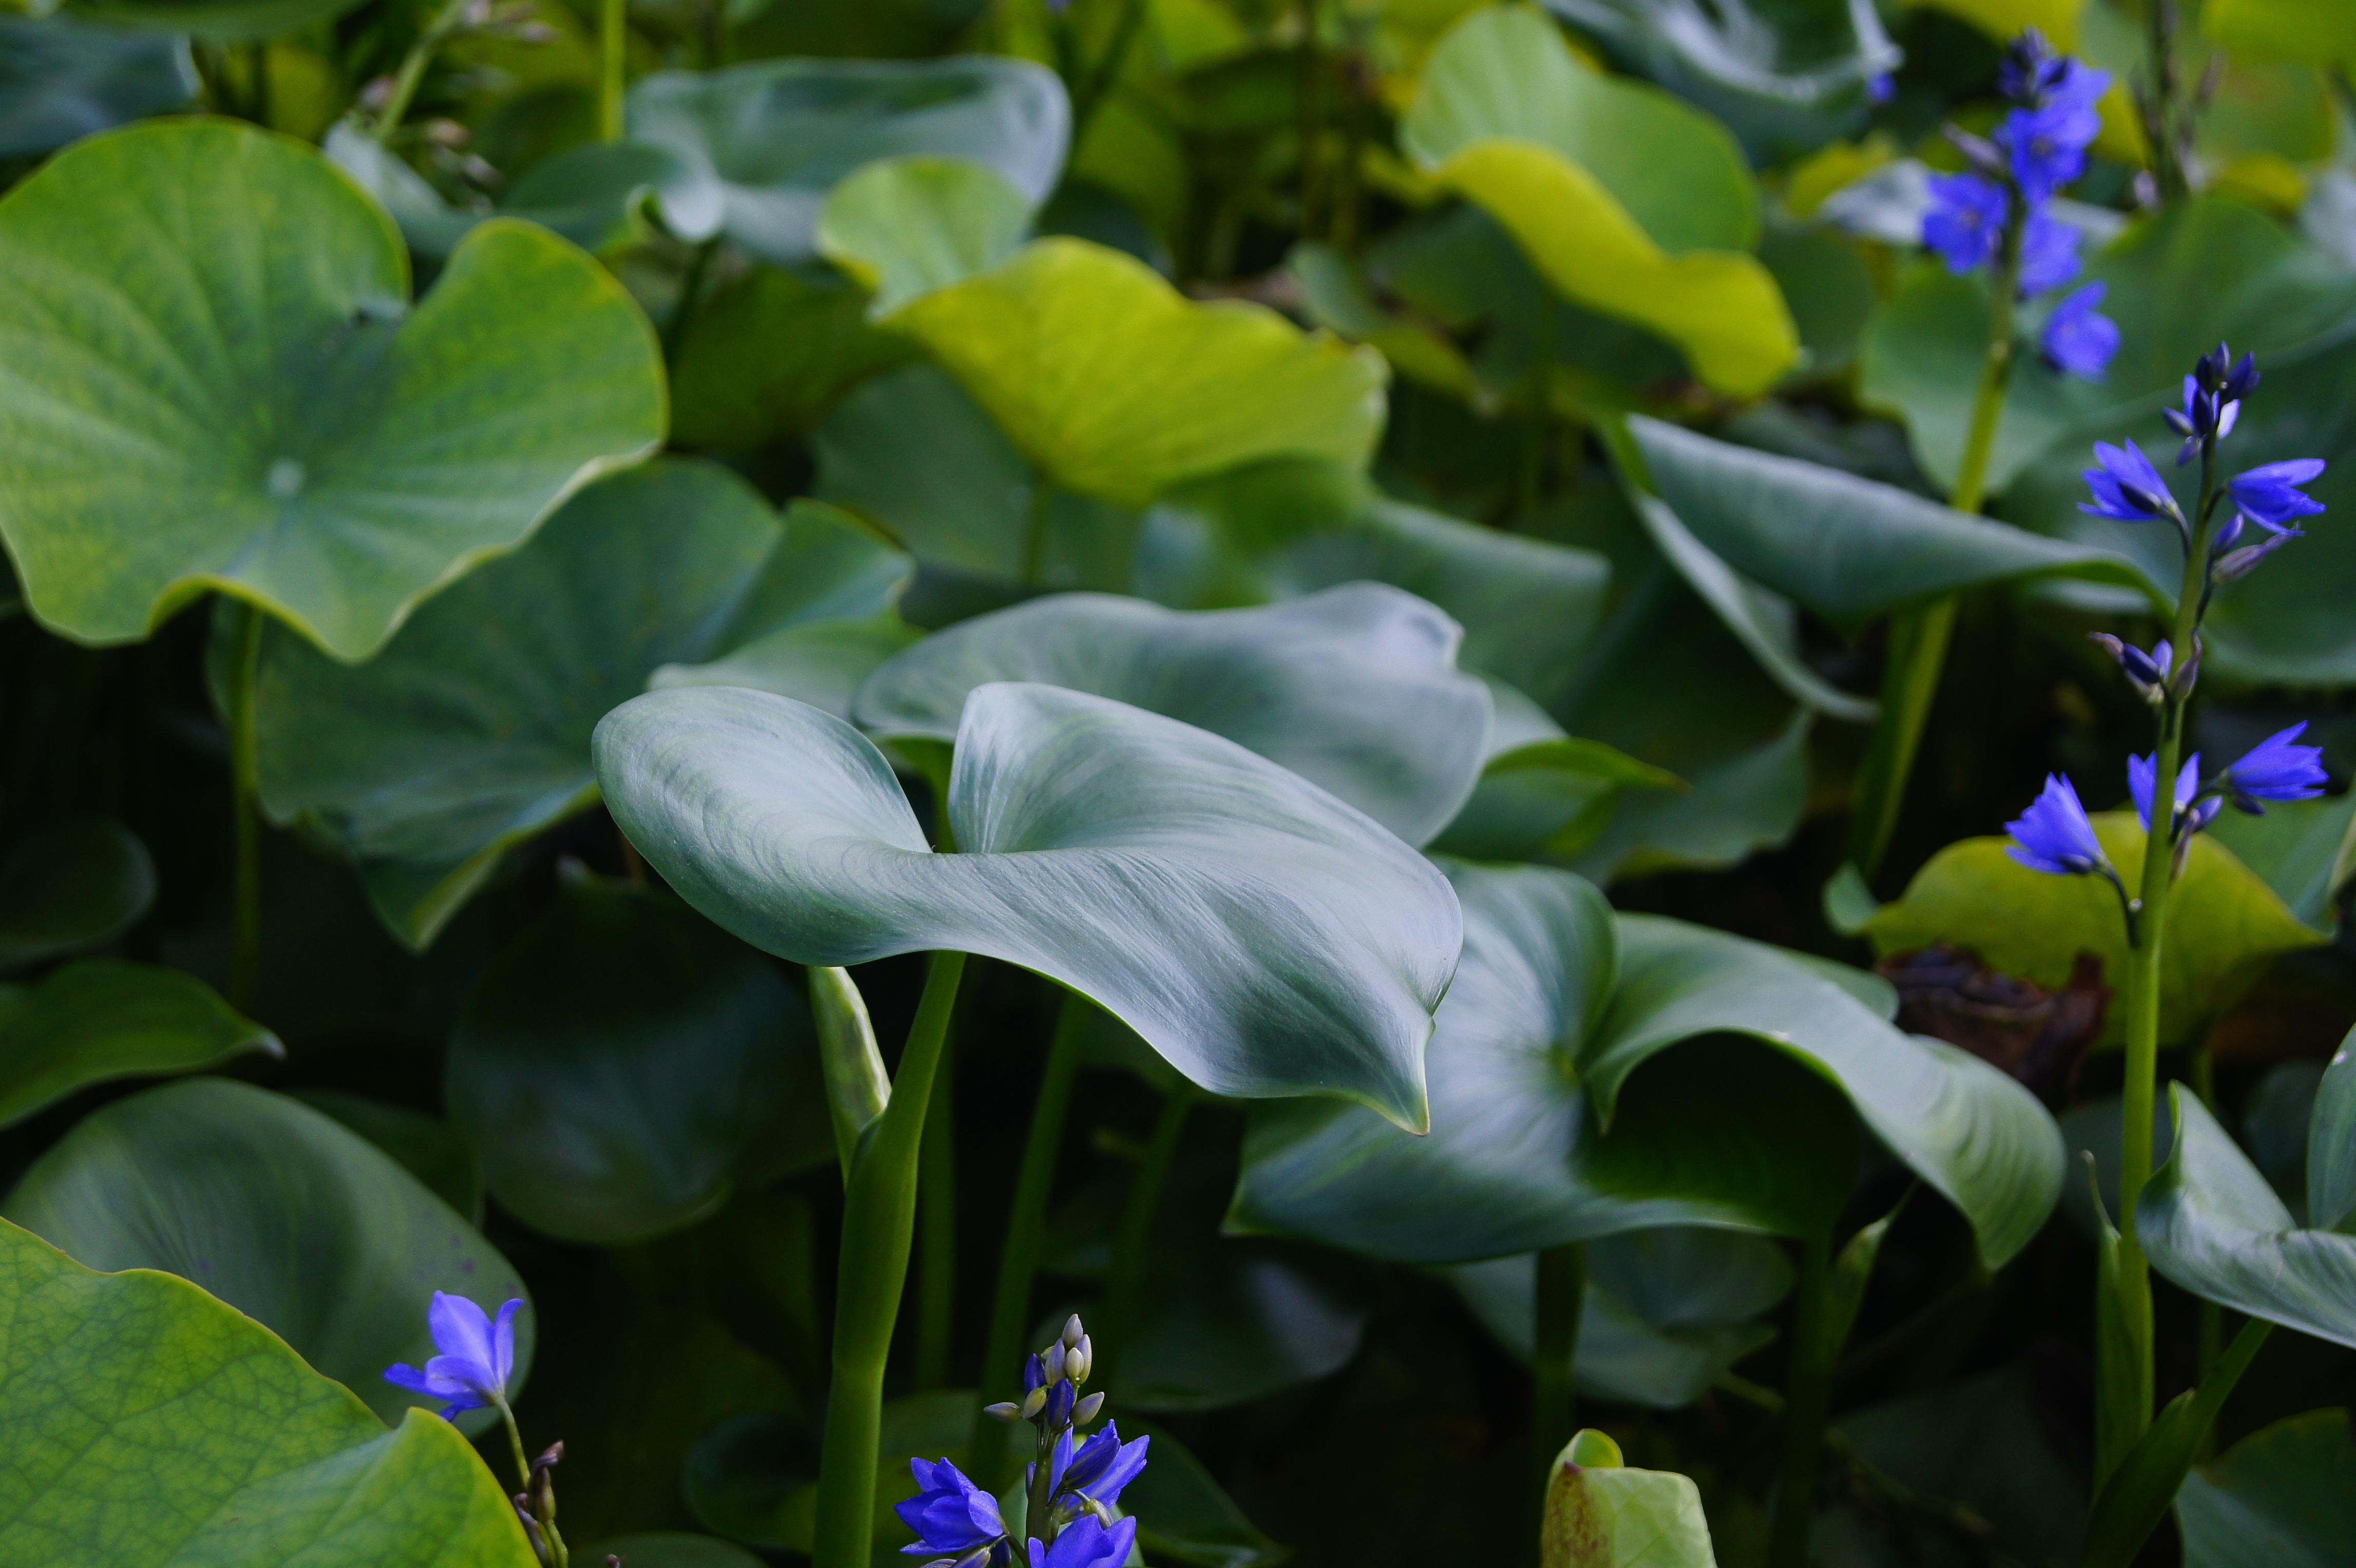
nature, plant, leaf, flower, petal, pond, green, botany, garden, flora, wildflower, flowers, shrub, racing, lotus, chartreuse, arboretum, lotus leaf, flowering plant, anapji, greenness, land plant